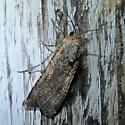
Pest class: cutworms